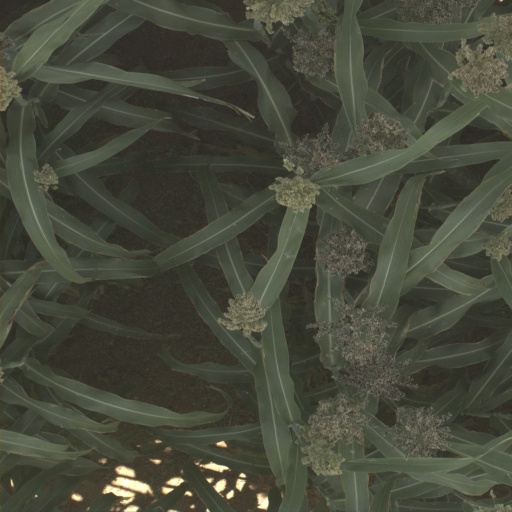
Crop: sorghum